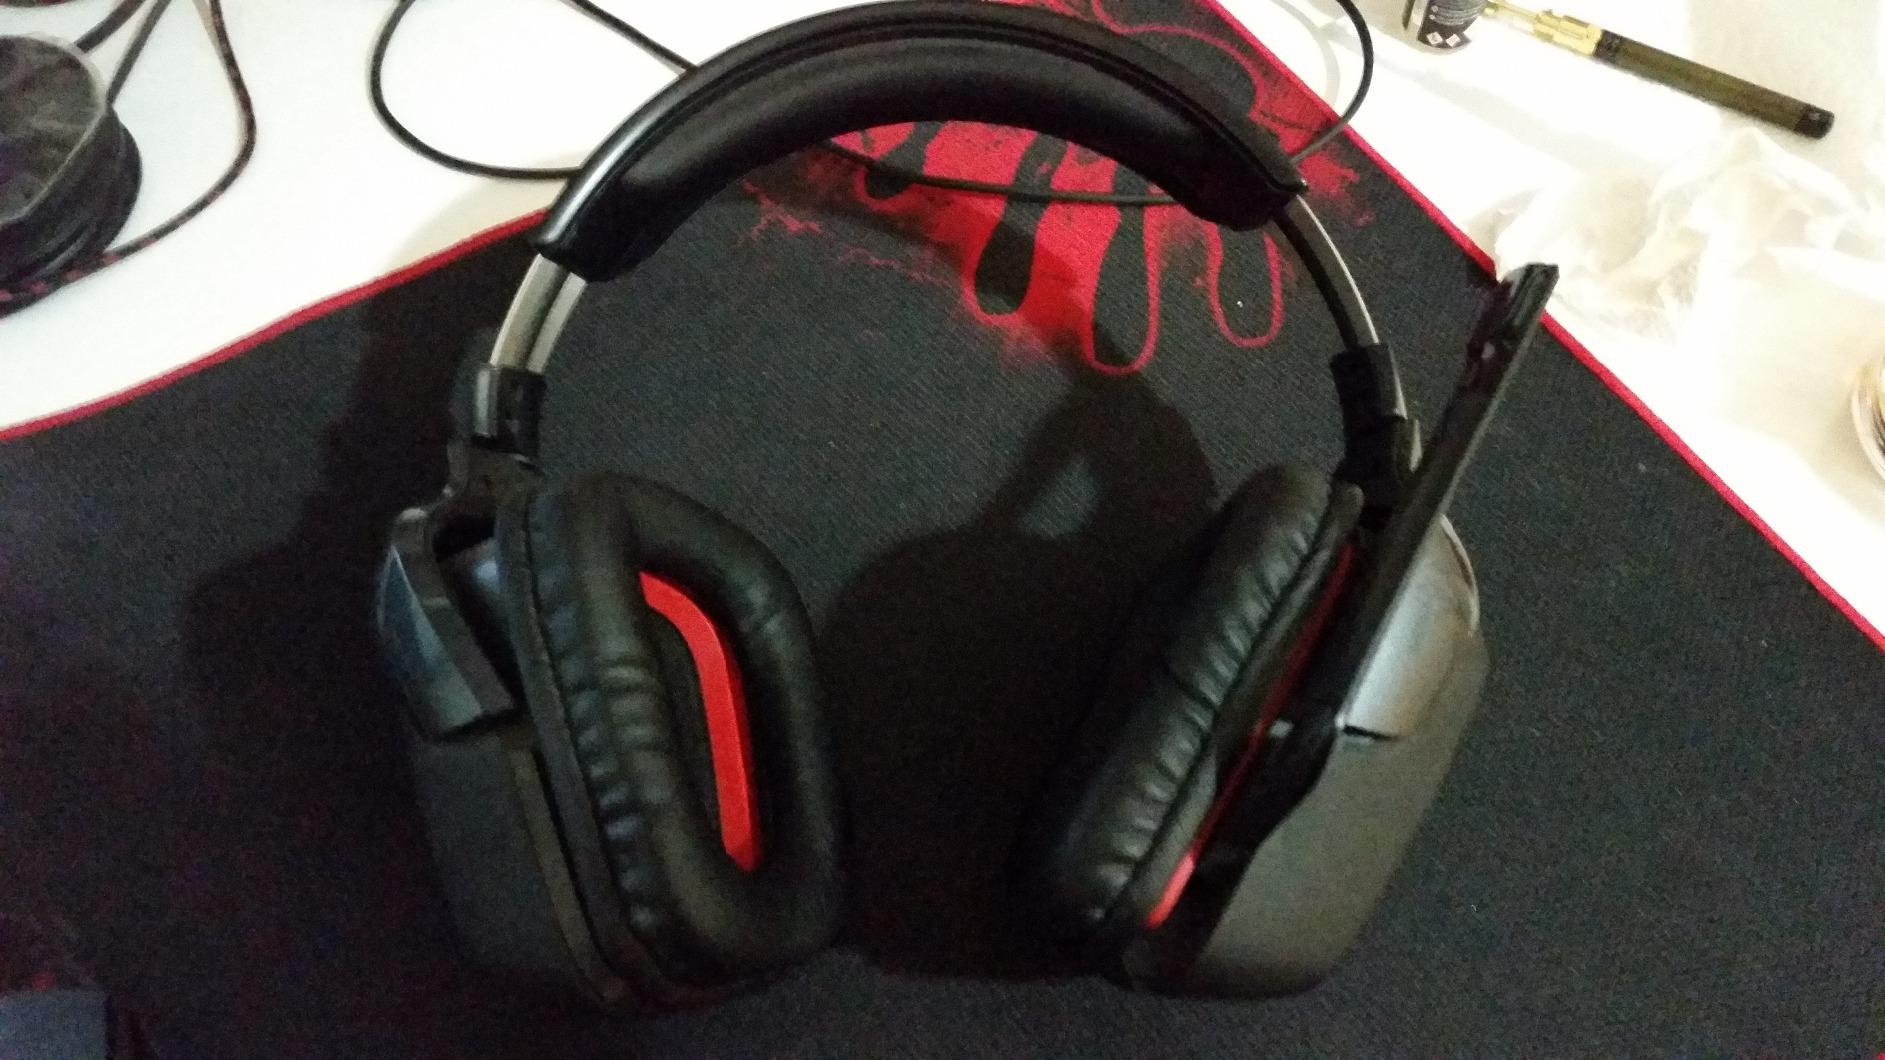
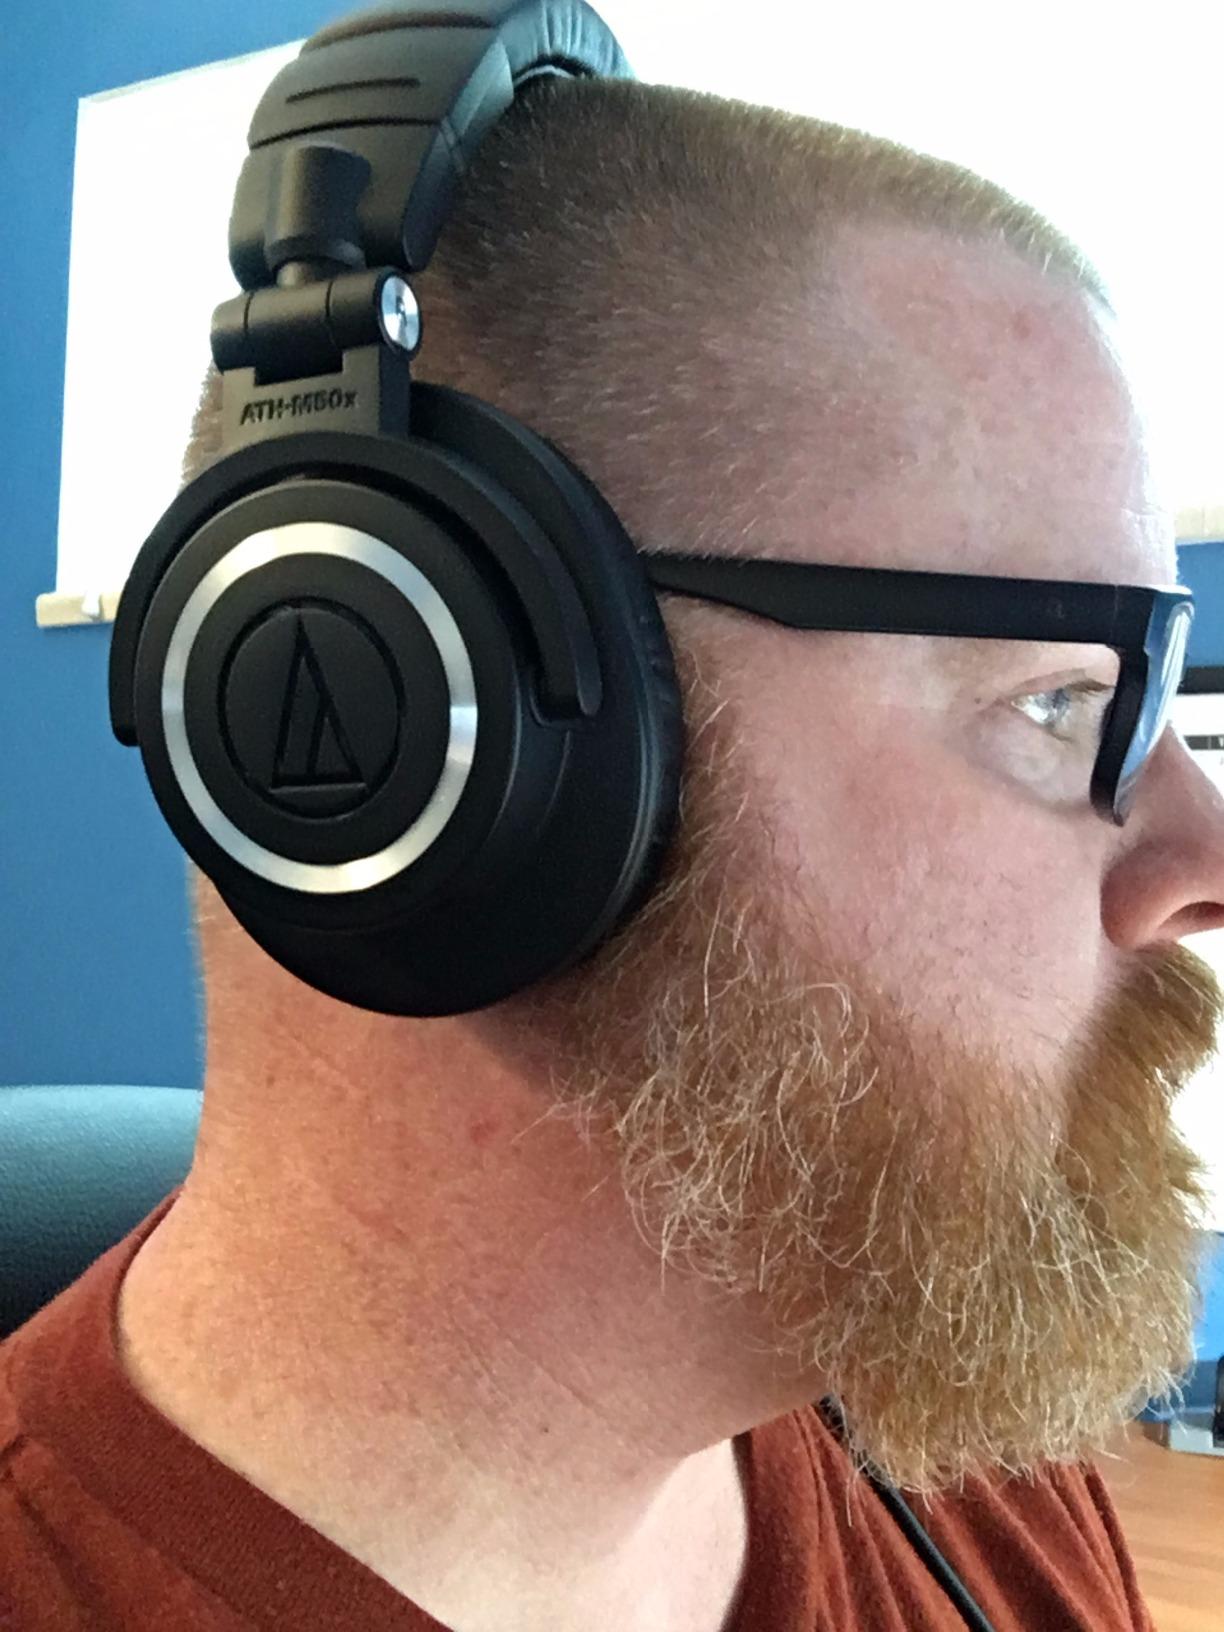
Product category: headphones
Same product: no